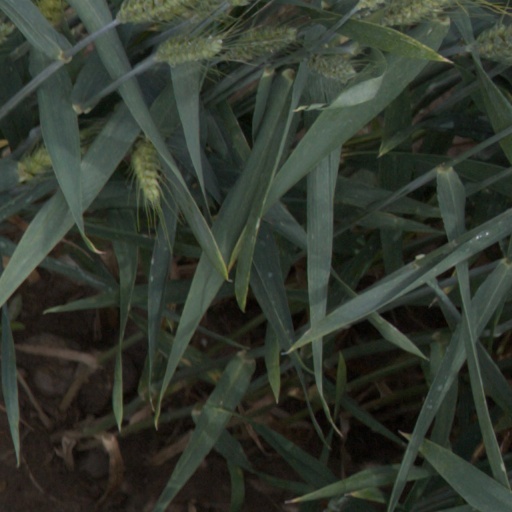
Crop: wheat